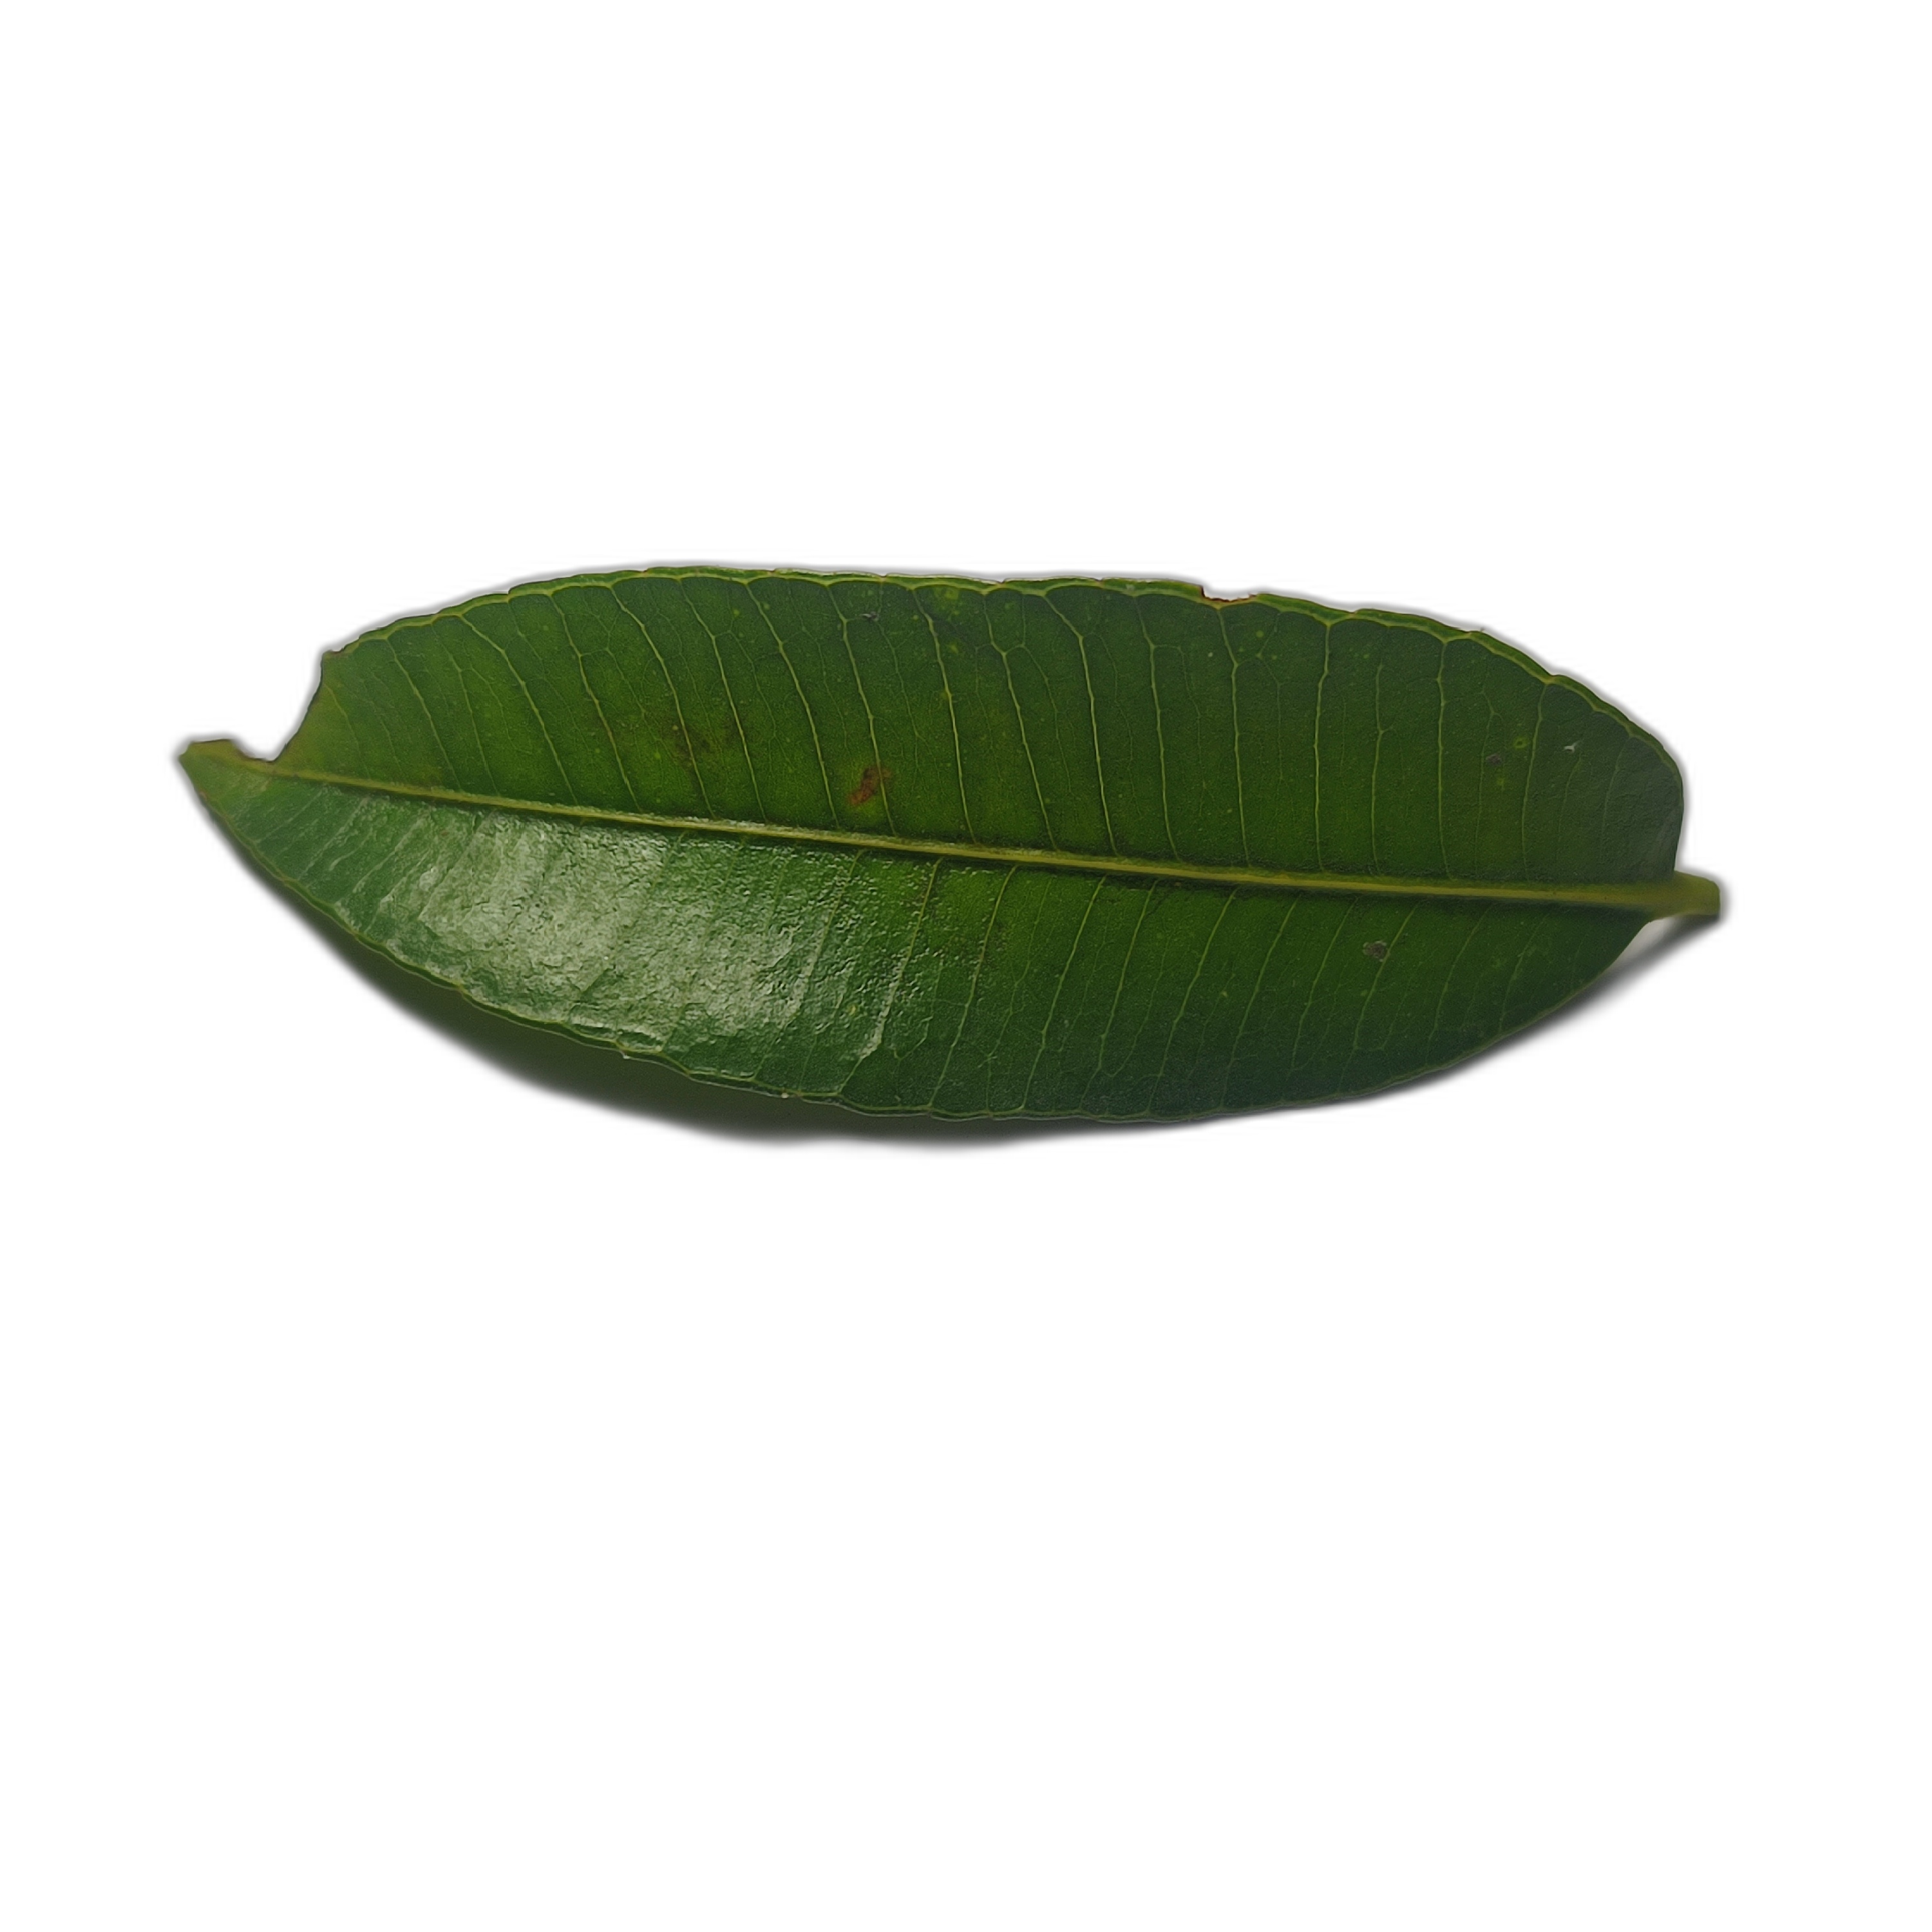
Label: healthy